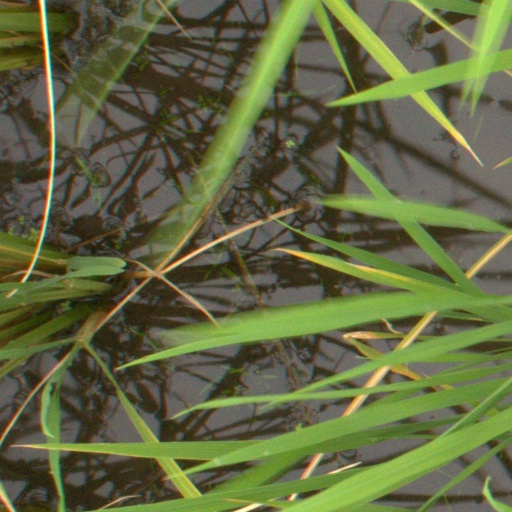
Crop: rice